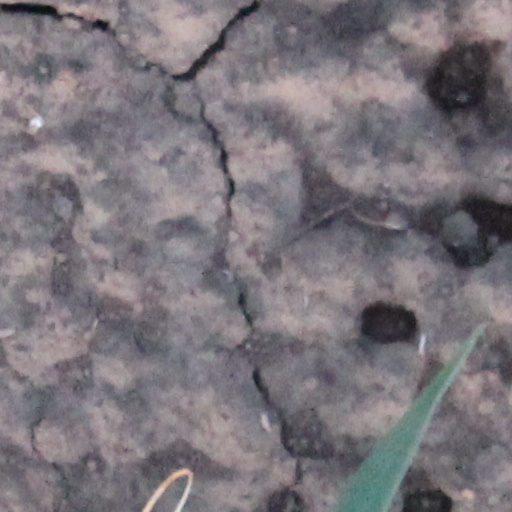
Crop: wheat